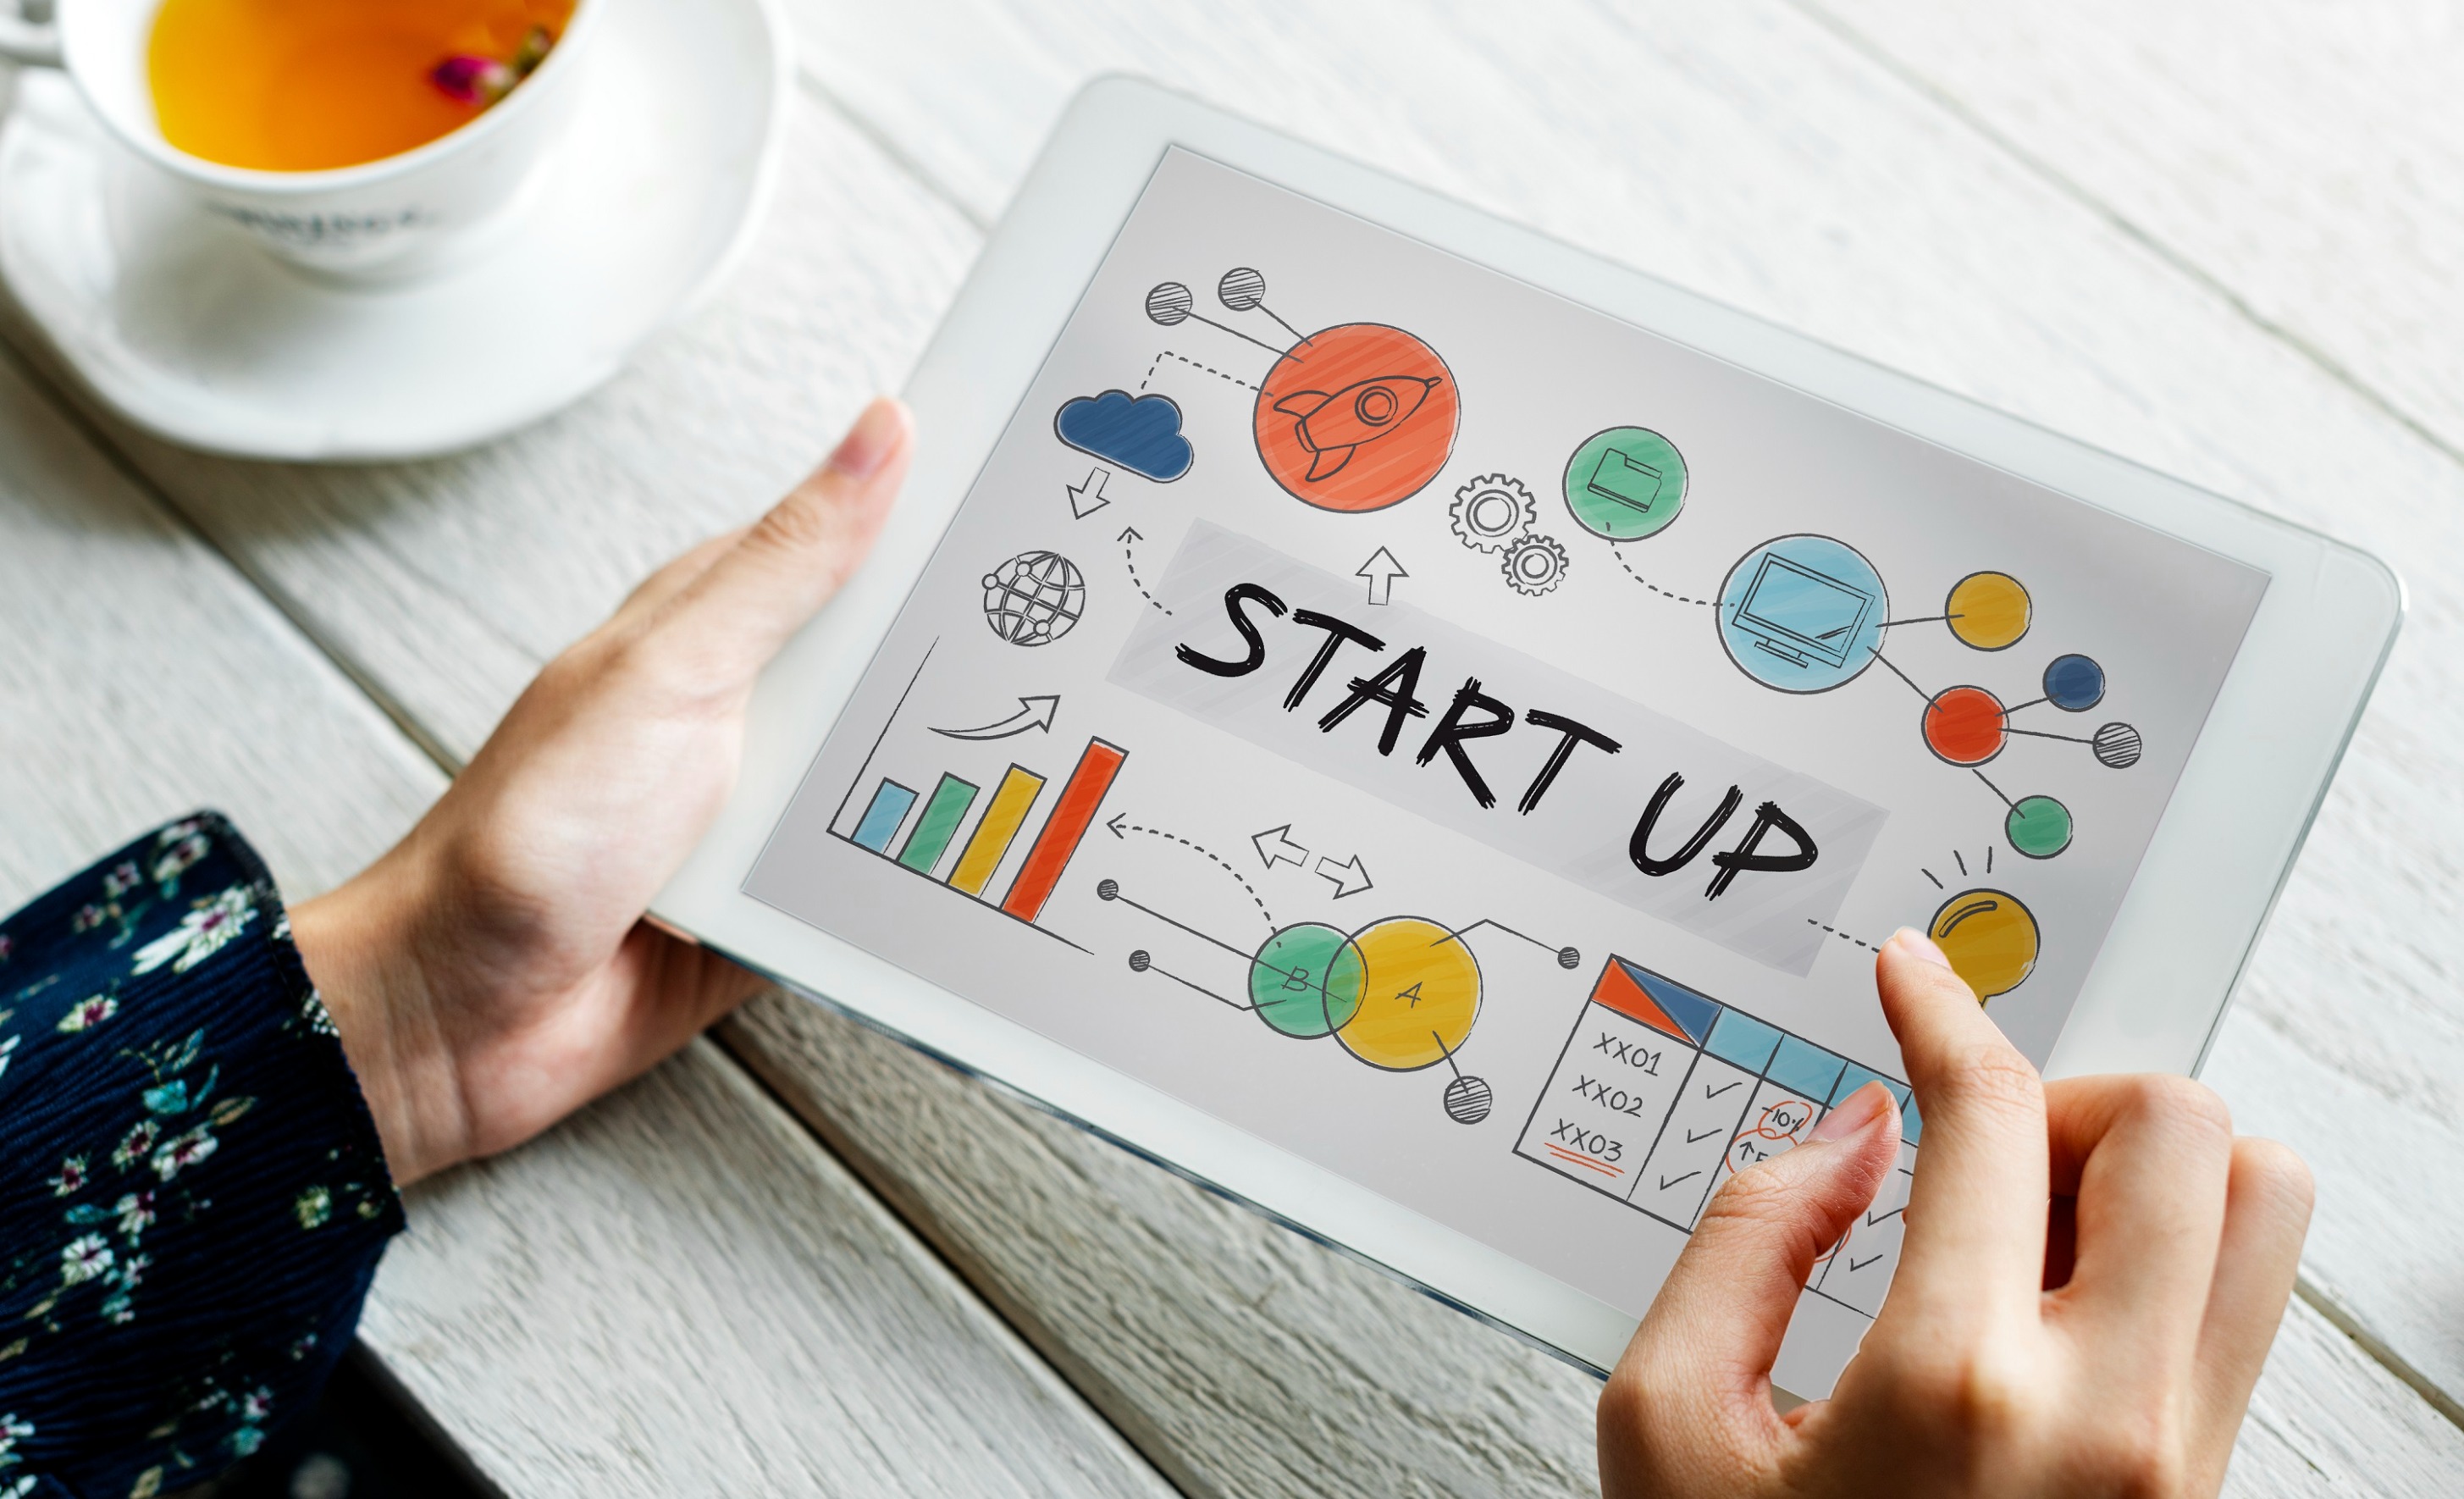
work, hand, tableware, finger, gesture, yellow, font, serveware, cup, happy, drinkware, nail, art, coffee cup, ingredient, thumb, tea, stationery, orange, juice, illustration, recreation, paper, brand, advertising, graphics, writing, paper product, pattern, logo, visual arts, graphic design, circle, teacup, spoon, jewellery, games, play, room, learning, photography, child